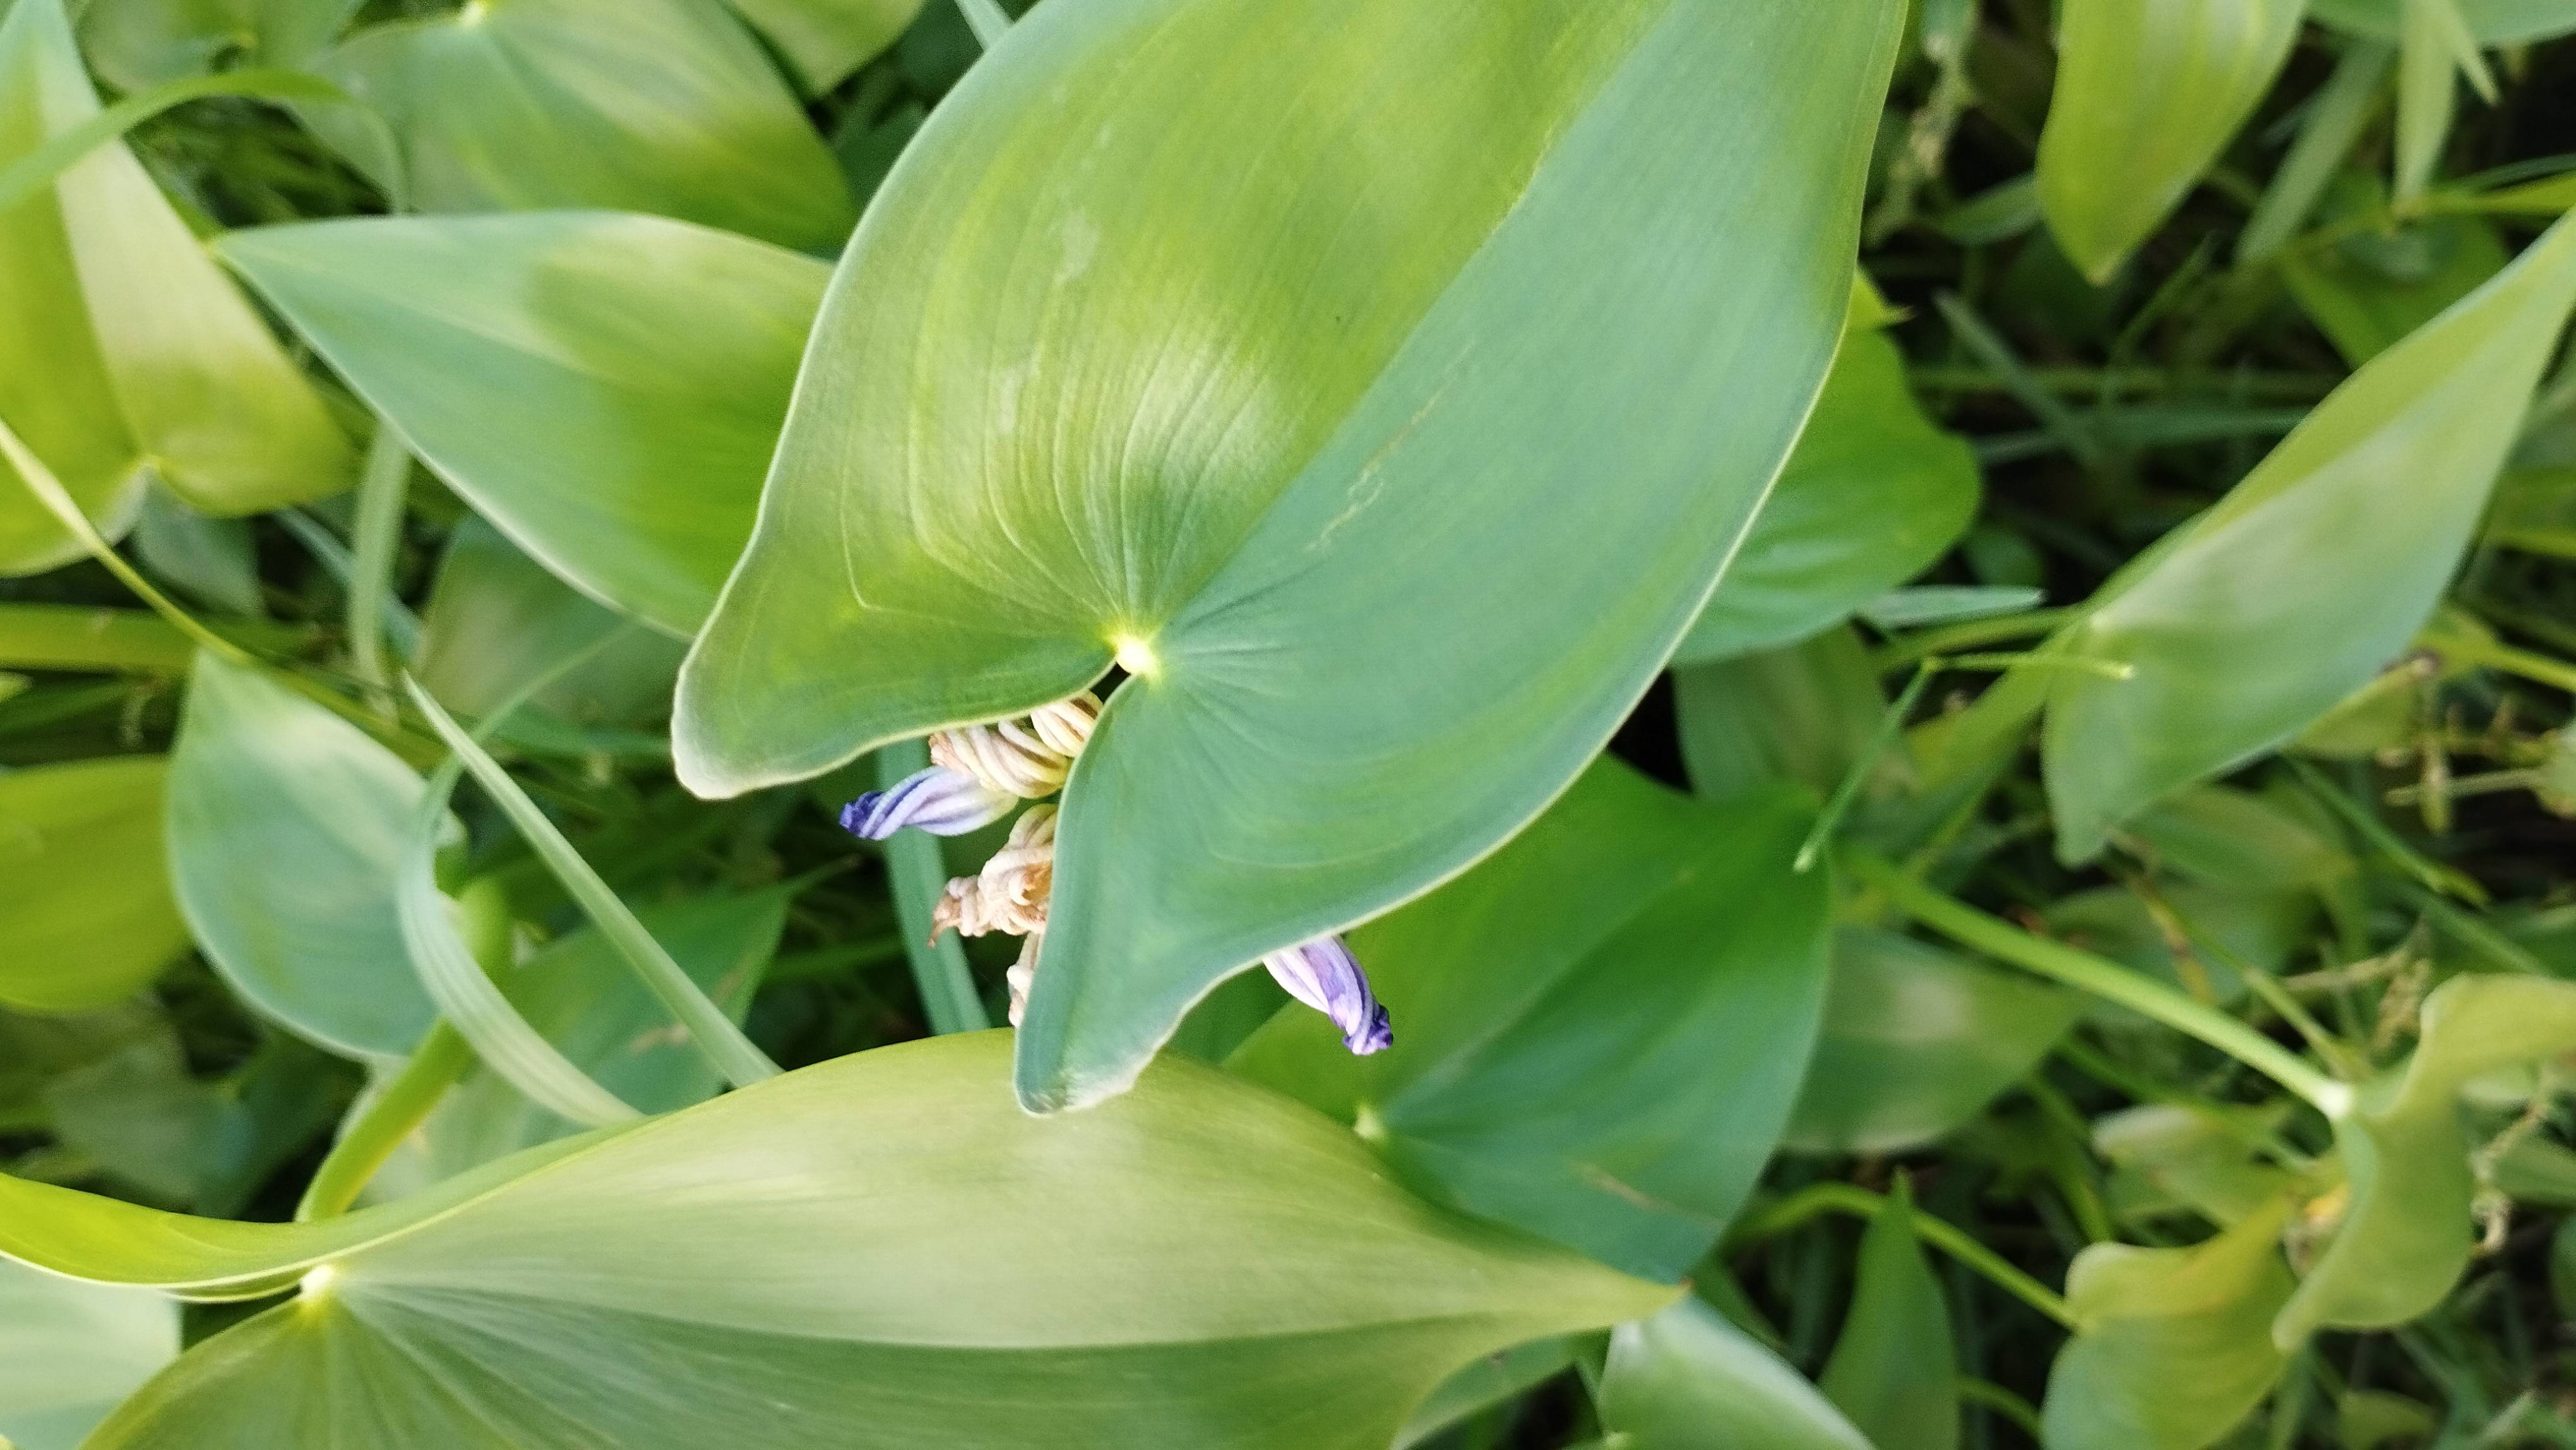
Species: Heartleaf False Pickerelweed (Monochoria korsakowii)